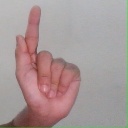
अक्षर: ळ